Grand slam (baseball)

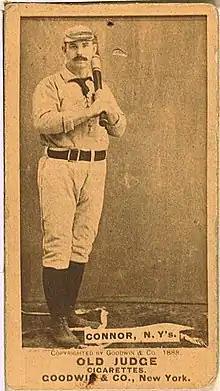
Roger Connor, circa 1887.

In baseball, a grand slam is a home run hit with all three bases occupied by baserunners ("bases loaded"), thereby scoring four runs—the most possible in one play. According to "The Dickson Baseball Dictionary", the term originated in the card game of contract bridge, in which a "grand slam" involves taking all the possible tricks. The word "slam", by itself, usually is connected with a loud sound, particularly of a door being closed with excess force; thus, "slamming the door" on one's opponent(s), in addition to the bat slamming the ball into a home run.